St. Francis High School (Wheaton, Illinois)

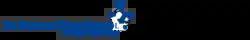
St. Francis High School

St. Francis High School, also known as St. Francis or SFHS among its students and faculty, is a co-educational, Catholic college-preparatory school, located in Wheaton, Illinois and was founded in 1957, by the Christian Brothers, Franciscan Sisters, and Ladies of Loretto (Institute of the Blessed Virgin Mary). It is currently operated by an independent Board of Directors.